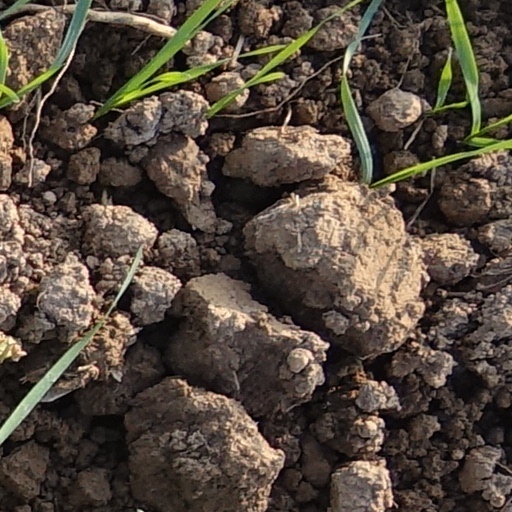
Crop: wheat